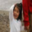
Label: girl